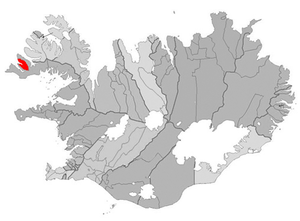
Tálknafjörður est une municipalité située sur la côte ouest de l'Islande.